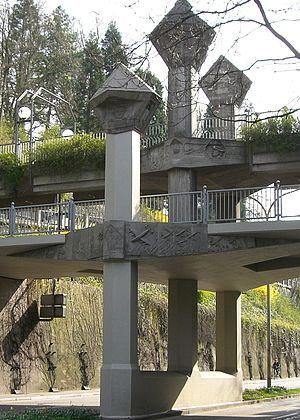
Burg Fribourg, le château de Fribourg, est un château disparu.